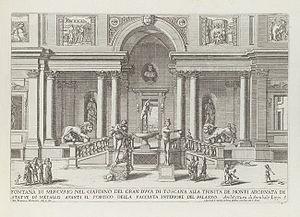
Les Lions des Médicis sont deux sculptures représentant des lions qui étaient placés de chaque côté de l'entrée de la Villa Médicis à Rome. Chaque lion tient sous sa patte une sphère, en référence aux six boules constituant les armes de la Maison de Médicis.